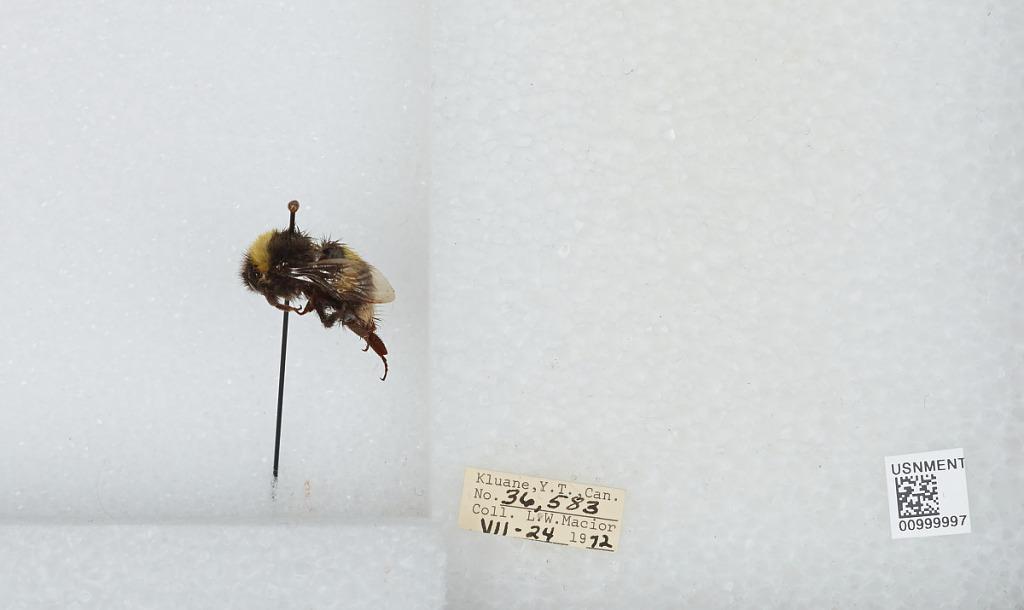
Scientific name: Bombus (Bombus) lucorum (Linnaeus)
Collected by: L. Macior
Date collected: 1972-7-24
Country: Canada
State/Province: Yukon Territory
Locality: Kluane
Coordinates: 60.75, -139.5